Haazinu

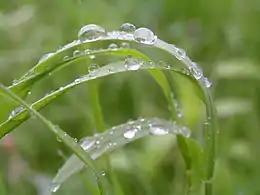
"My doctrine shall drop as the rain, my speech shall distil as the dew." (Deuteronomy 32:2.)

In the first reading, Moses called on heaven and earth to hear his words, and asked that his speech be like rain and dew for the grass. Moses proclaimed that God was perfect in deed, just, faithful, true, and upright. God's children were unworthy, a crooked generation that played God false, ill requiting the Creator. The first reading ends here.